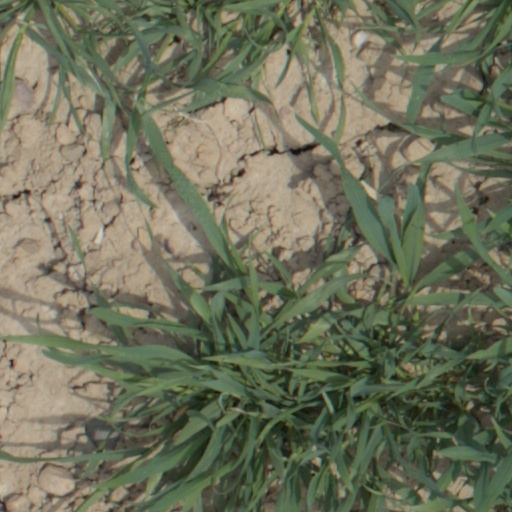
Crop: wheat